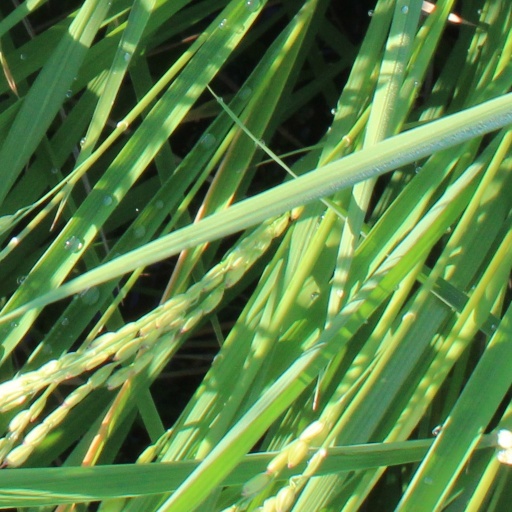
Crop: rice